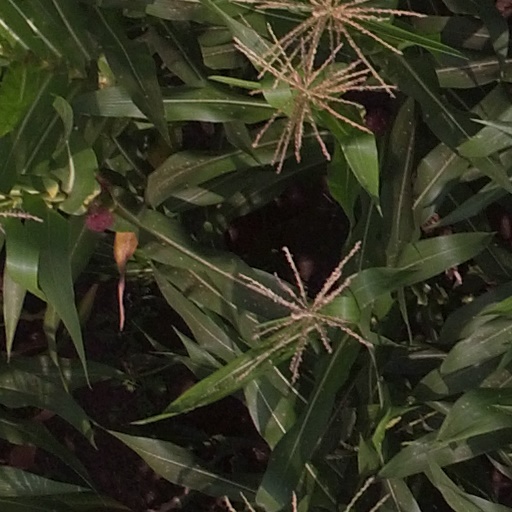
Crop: maize; corn